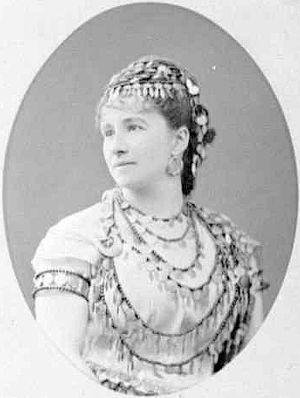
Anne-Elisa Alice Ducasse, née le 20 mai 1841 à Valparaíso et morte le 4 décembre 1923 dans le 9ᵉ arrondissement de Paris, est une chanteuse d'opéra et enseignante française.
Amélie Diéterle, nom de scène d'Amélie Laurent, est une actrice, cantatrice et collectionneuse d'art française, née à Strasbourg le 20 février 1871 et morte à Cannes le 20 janvier 1941.